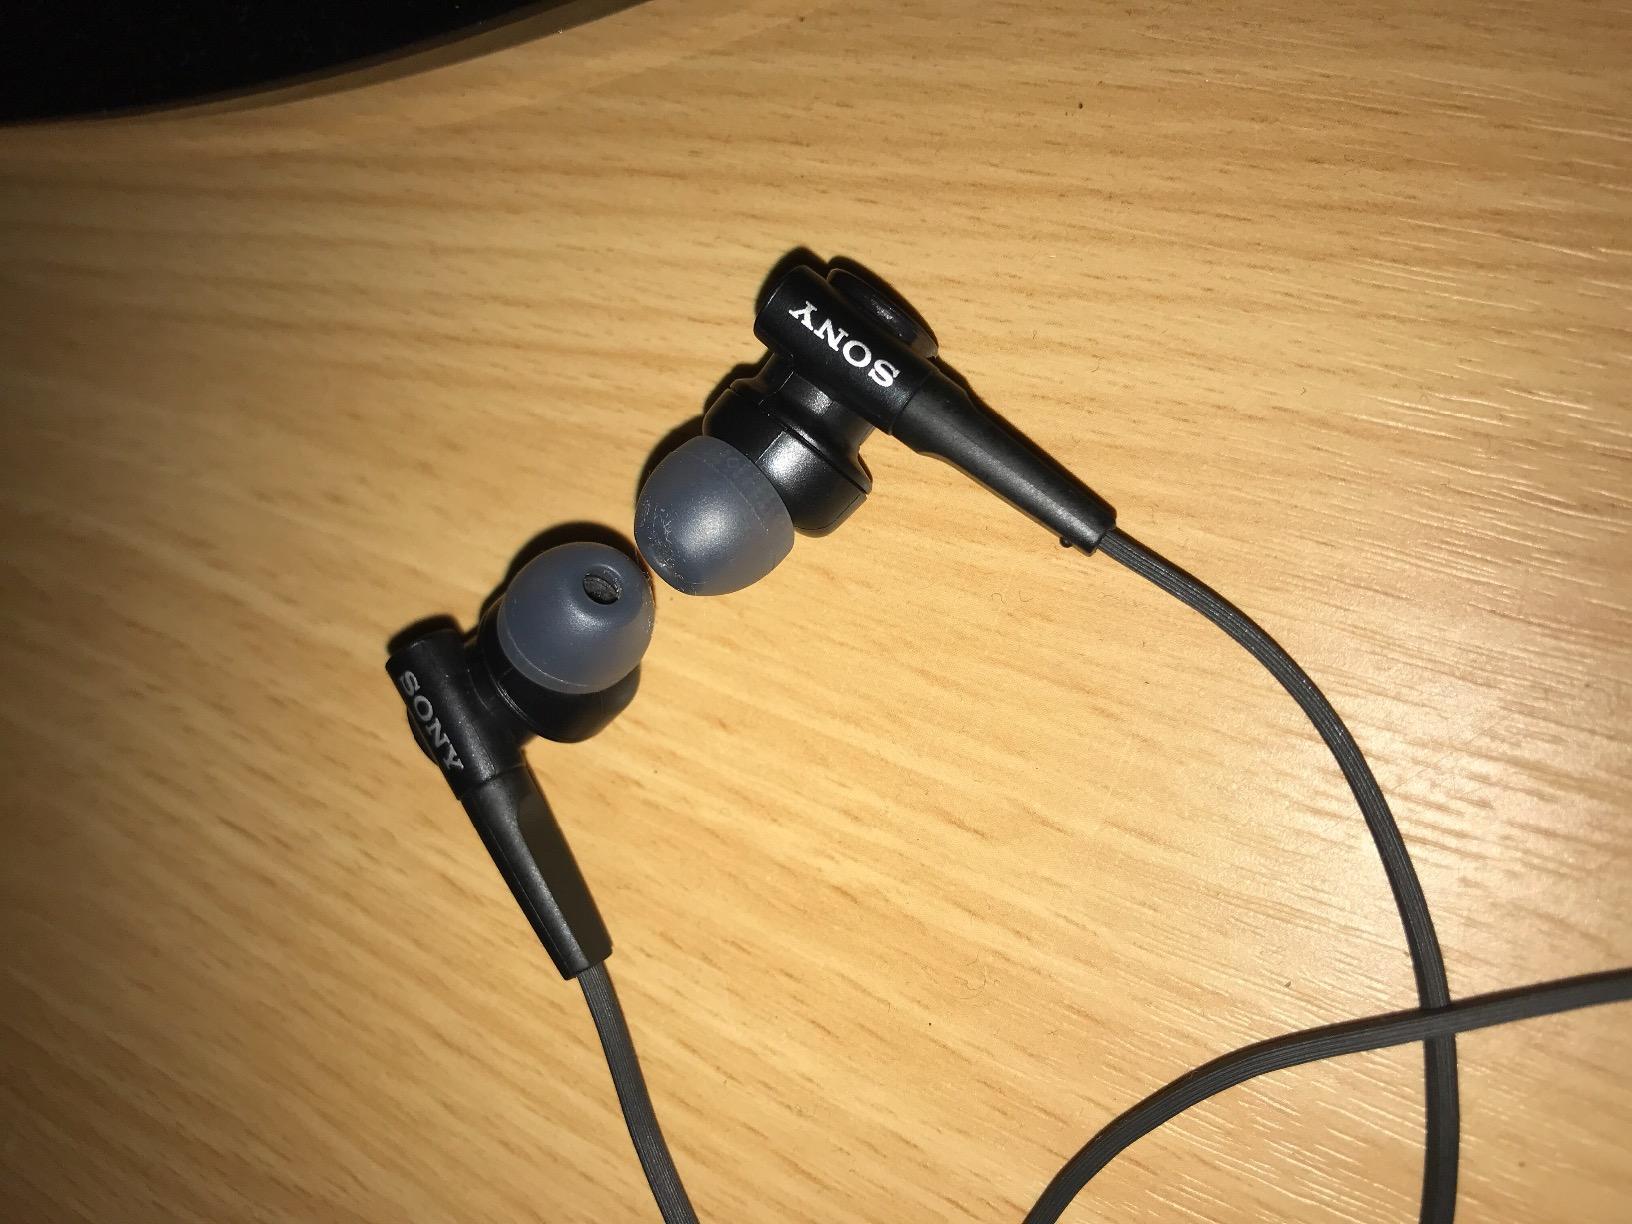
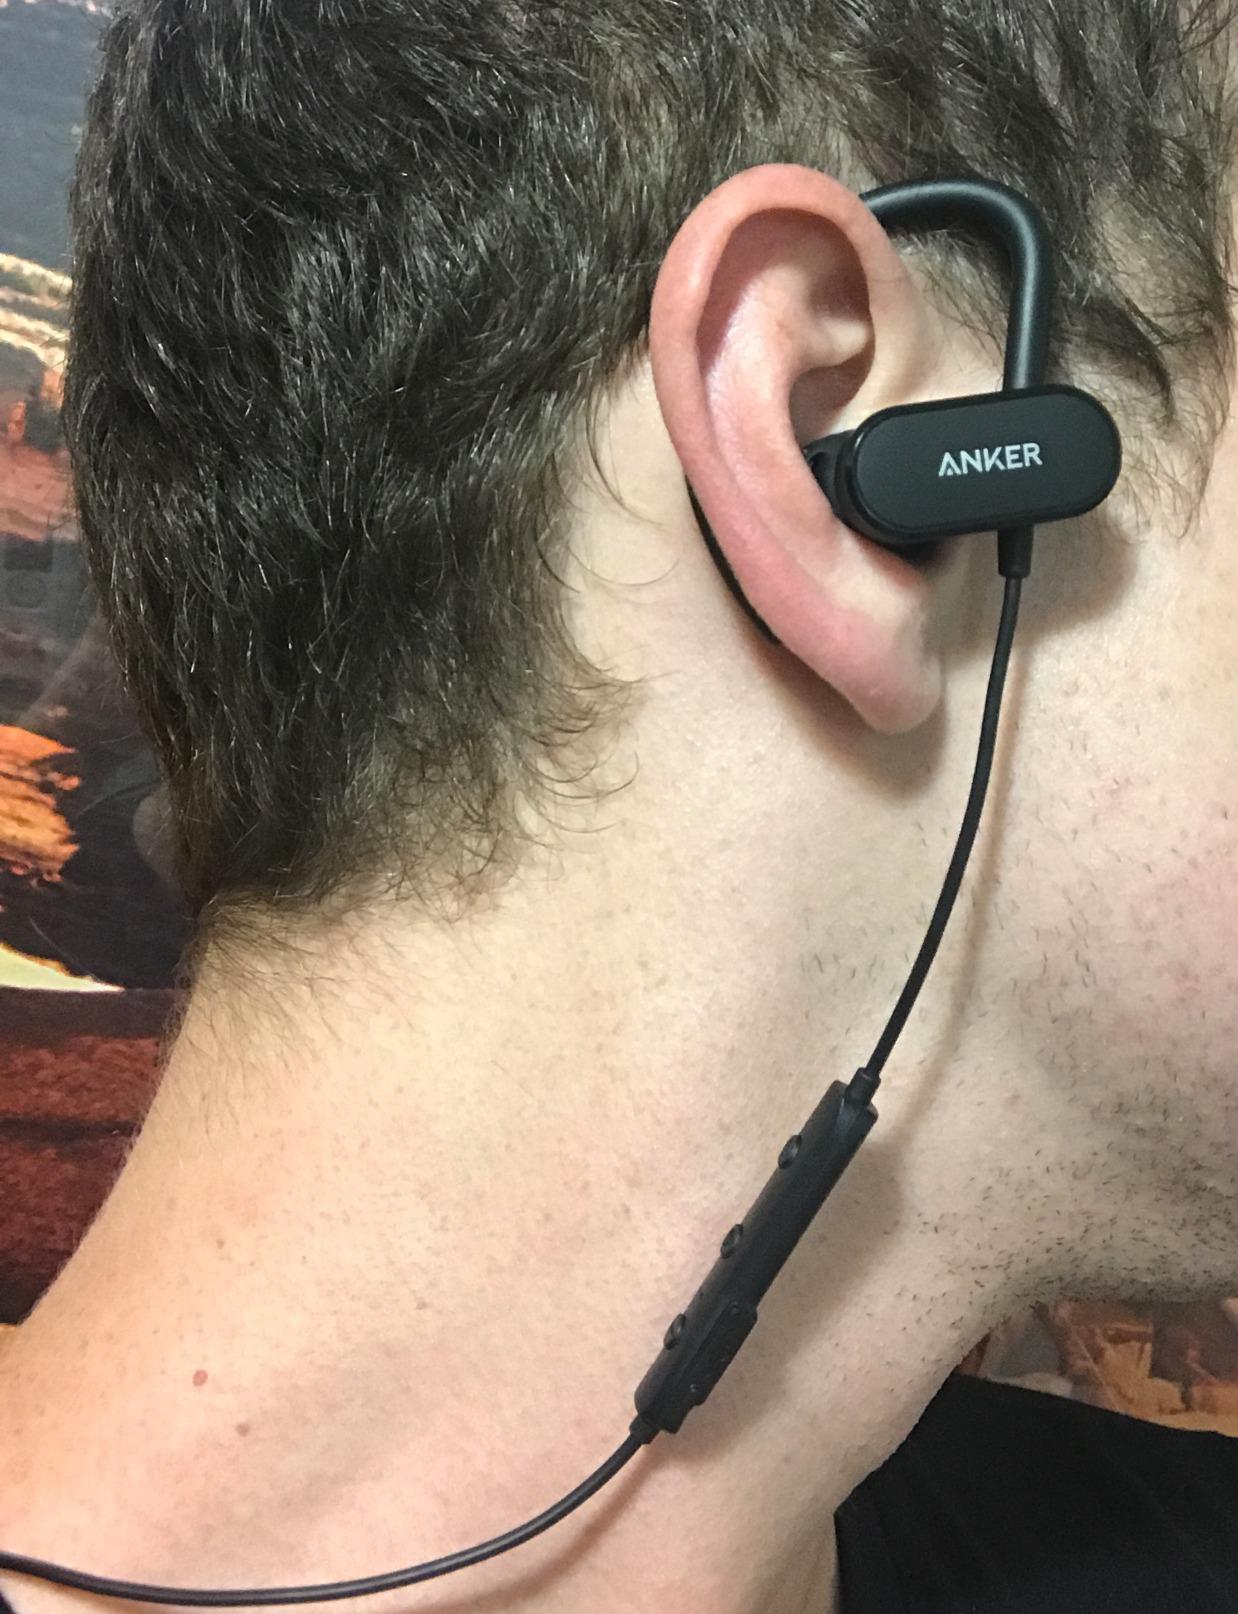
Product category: headphones
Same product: no